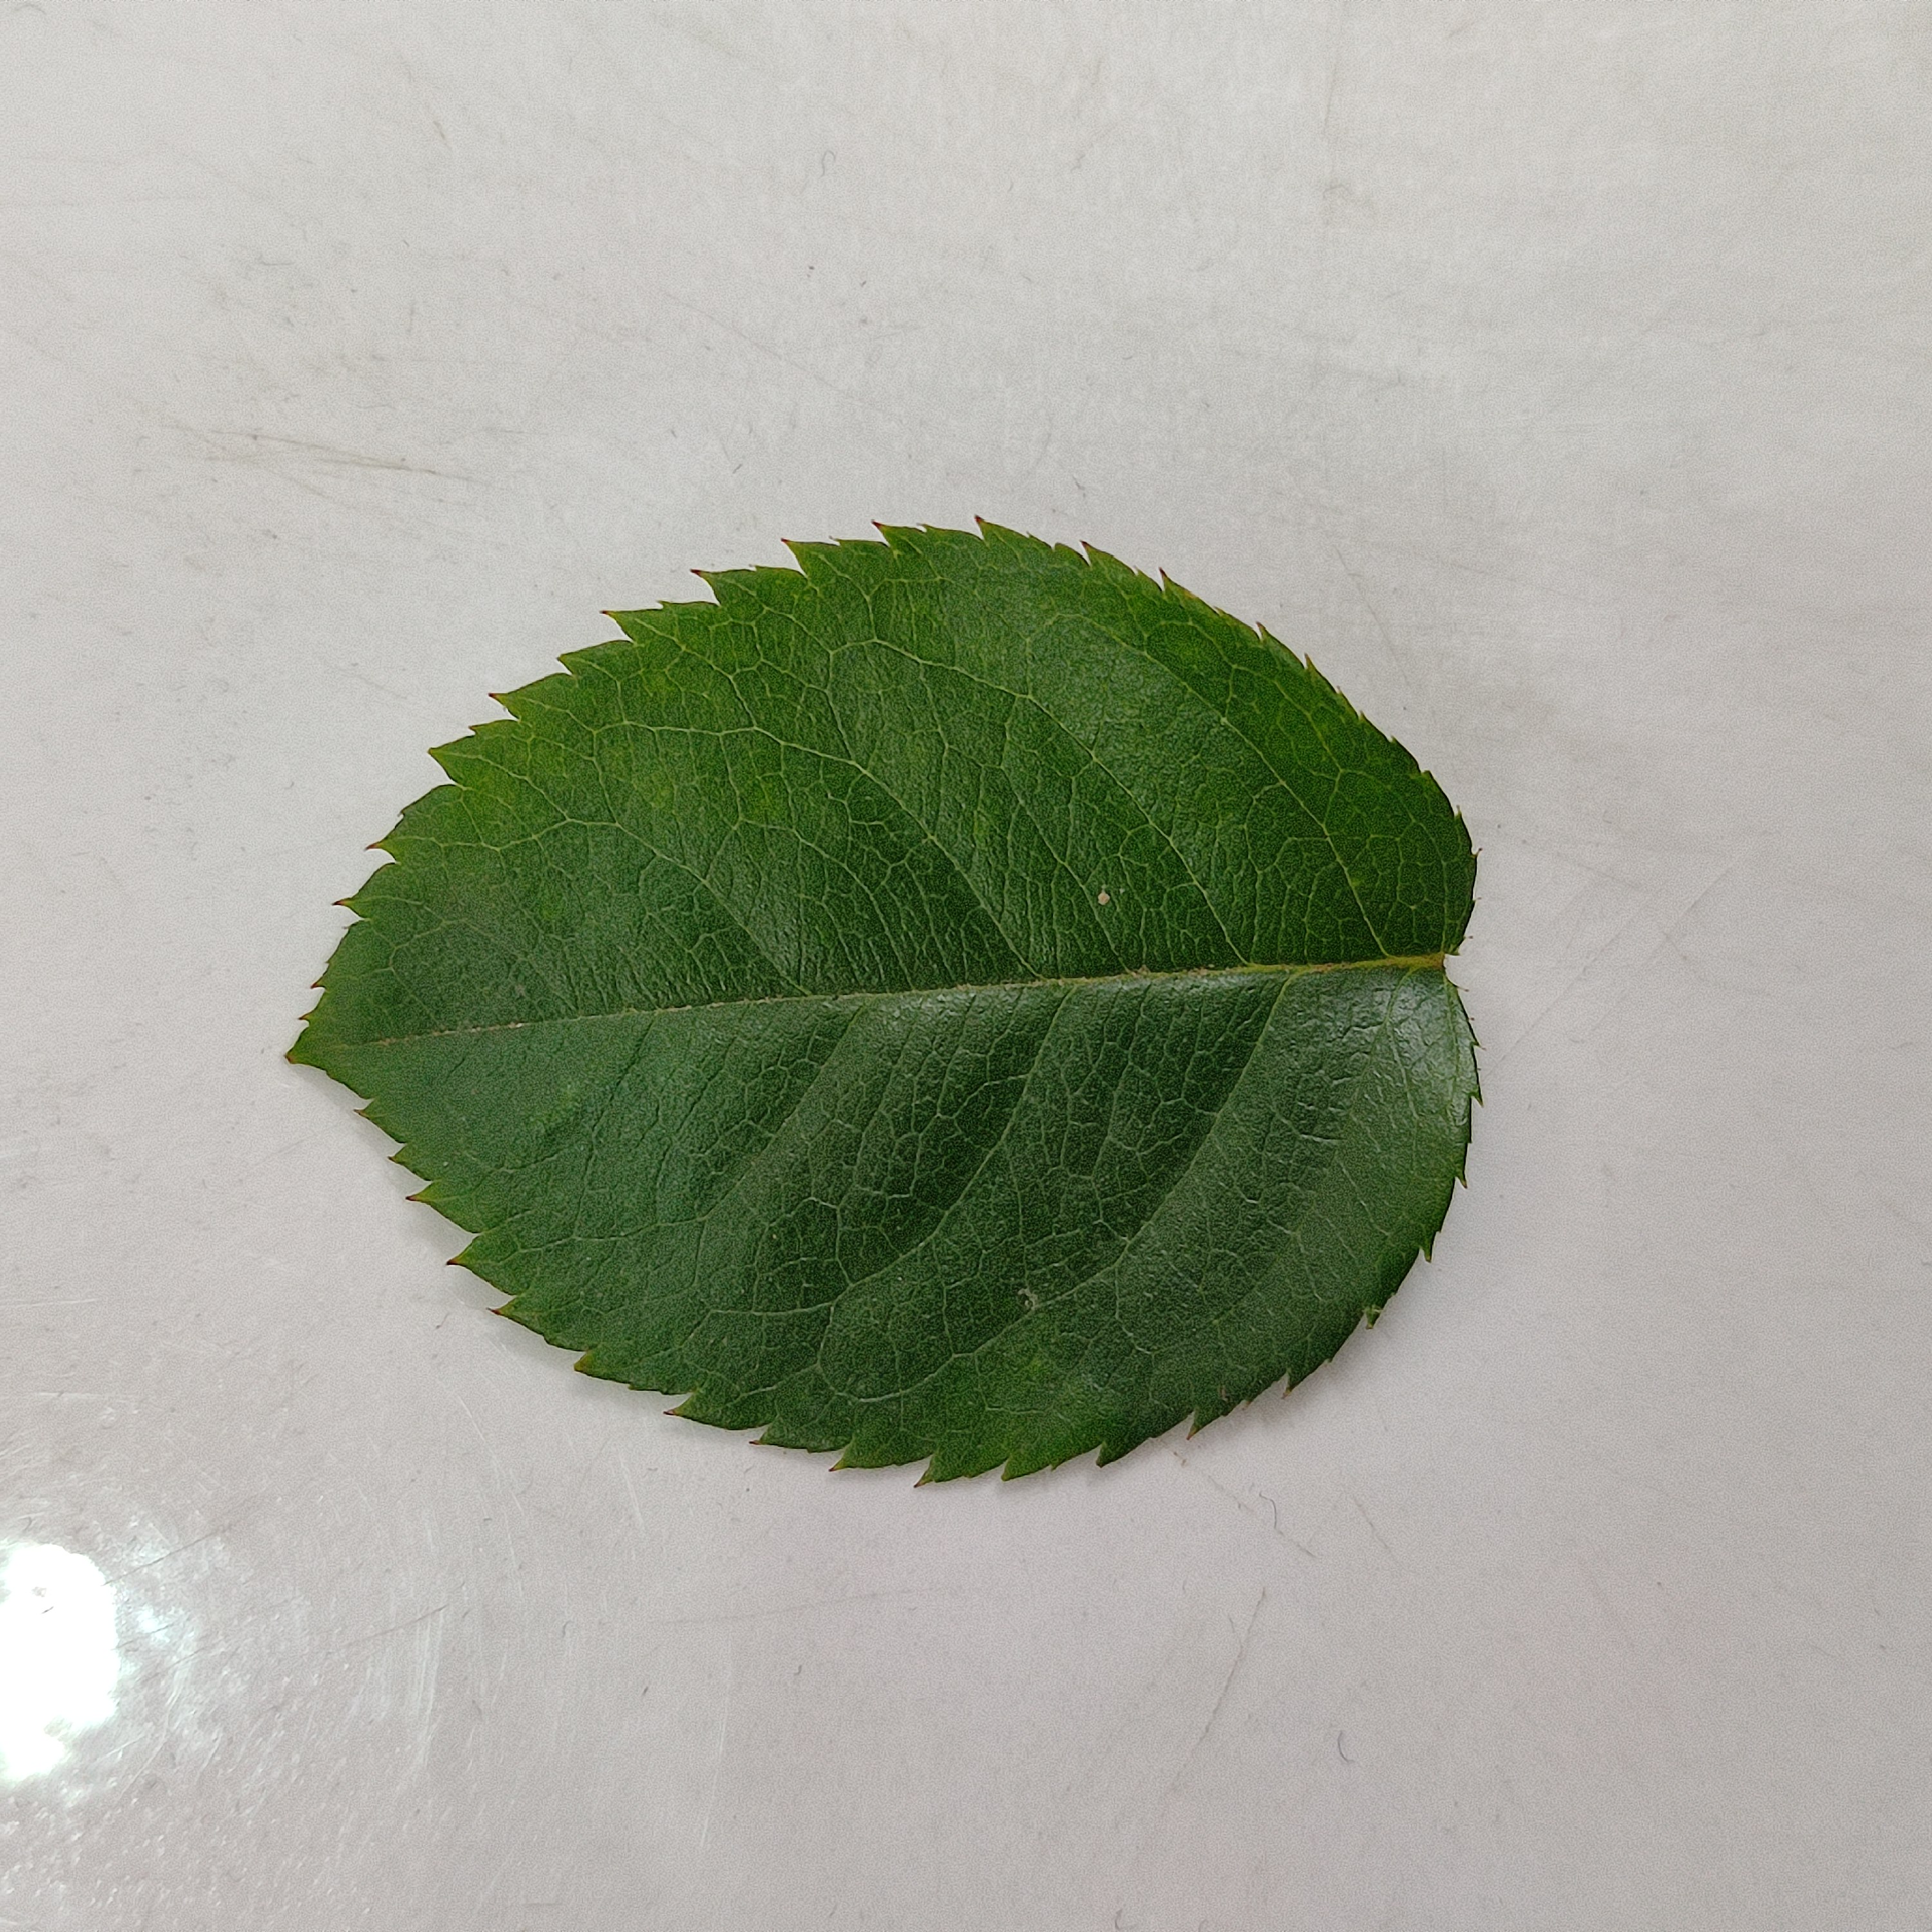
Label: Healthy Leaf